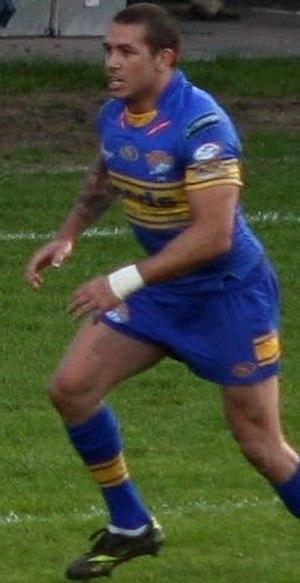
Brent Webb, né le 8 novembre 1980, est un joueur de rugby à XIII australien évoluant au poste d'arrière. Il fait ses débuts en National Rugby League avec mes New Zealand Warriors en 2002, y disputant quatre saisons. Durant cette période, il est appelé en équipe de Nouvelle-Zélande bien qu'australien. En 2007, il s'engage avec les Leeds Rhinos pour disputer la Super League puis en 2013 rejoint les Dragons Catalans.